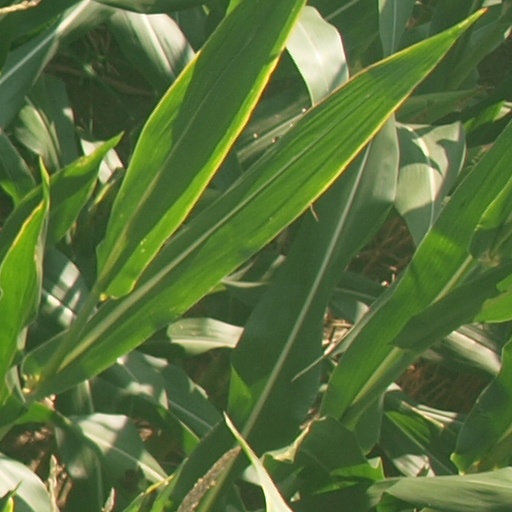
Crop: maize; corn